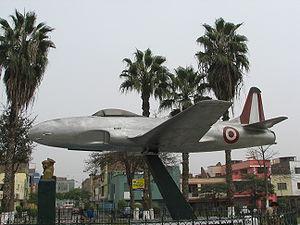
Le Military Assistance Program est un plan d'aide militaire — global ou bilatéral — des États-Unis, mis en place durant la Guerre froide. Il est établi dans le cadre du Mutual Defense Assistance Act, pour soutenir ses alliés, ou ceux qui sont considérés comme tel, dans la lutte contre le communisme, suivant la notion de « containment » issue de la doctrine Truman. Cette pratique, qui prévoit la fourniture de matériels militaires à des conditions avantageuses, débuta conjointement avec le plan Marshall, visant à la relève économique de l'Europe, en 1949, et qui dura jusqu'aux années 1970.